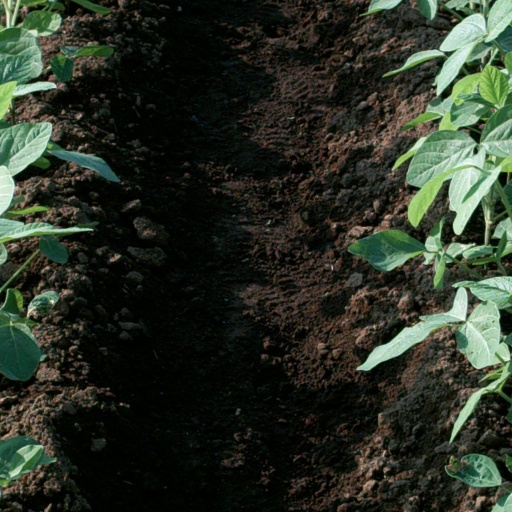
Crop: soybean